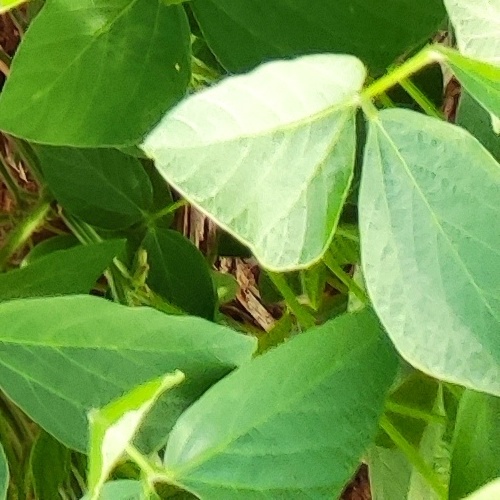
Label: Healthy